Pierre Eugene du Simitiere

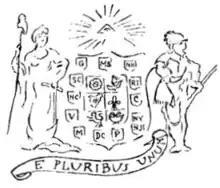
Original design for the Great Seal of the United States, by Simitiere (1776)

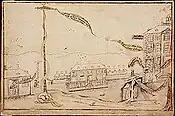
"Raising the Liberty Pole in New York City", 1770 pen and ink drawing by Simitiere depicting one of six liberty poles to be alternately raised and later removed over ten years in confrontations among the Sons of Liberty and British troops stationed in the city prior to the American Revolutionary War.

Pierre Eugene du Simitiere (born Pierre-Eugène Ducimetière, ; 18 September 1737, – October 1784) was a Genevan-born American member of the American Philosophical Society, naturalist, American patriot, and portrait painter.